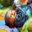
Label: baby